Geography of Albania

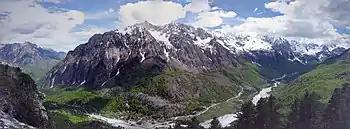
The Valley of Valbonë within the Albanian Alps during autumn

Numerous parts of Albania are protected in accordance with a number of national and international designations due to their natural, historical or cultural value. Protected areas belong to the most principal instruments of conservation which in turn contributes effectively to the maintenance of species, habitats and ecosystems.